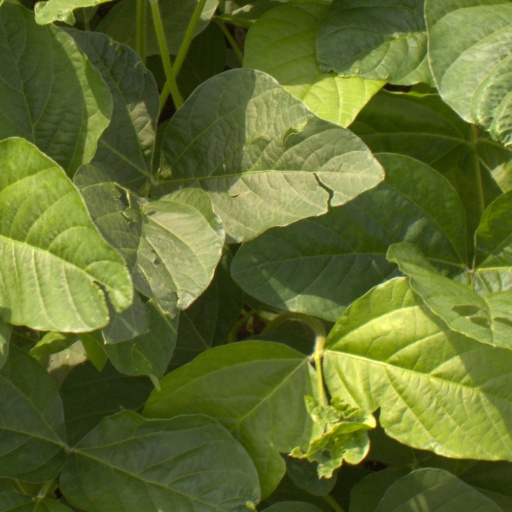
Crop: soybean